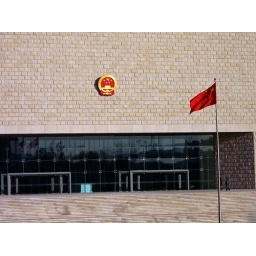
entrance to a court house on the east 2nd ring road in Beijing